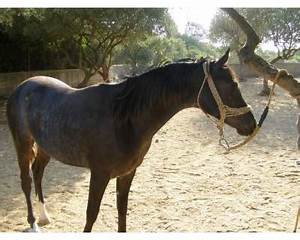
Label: cavallo